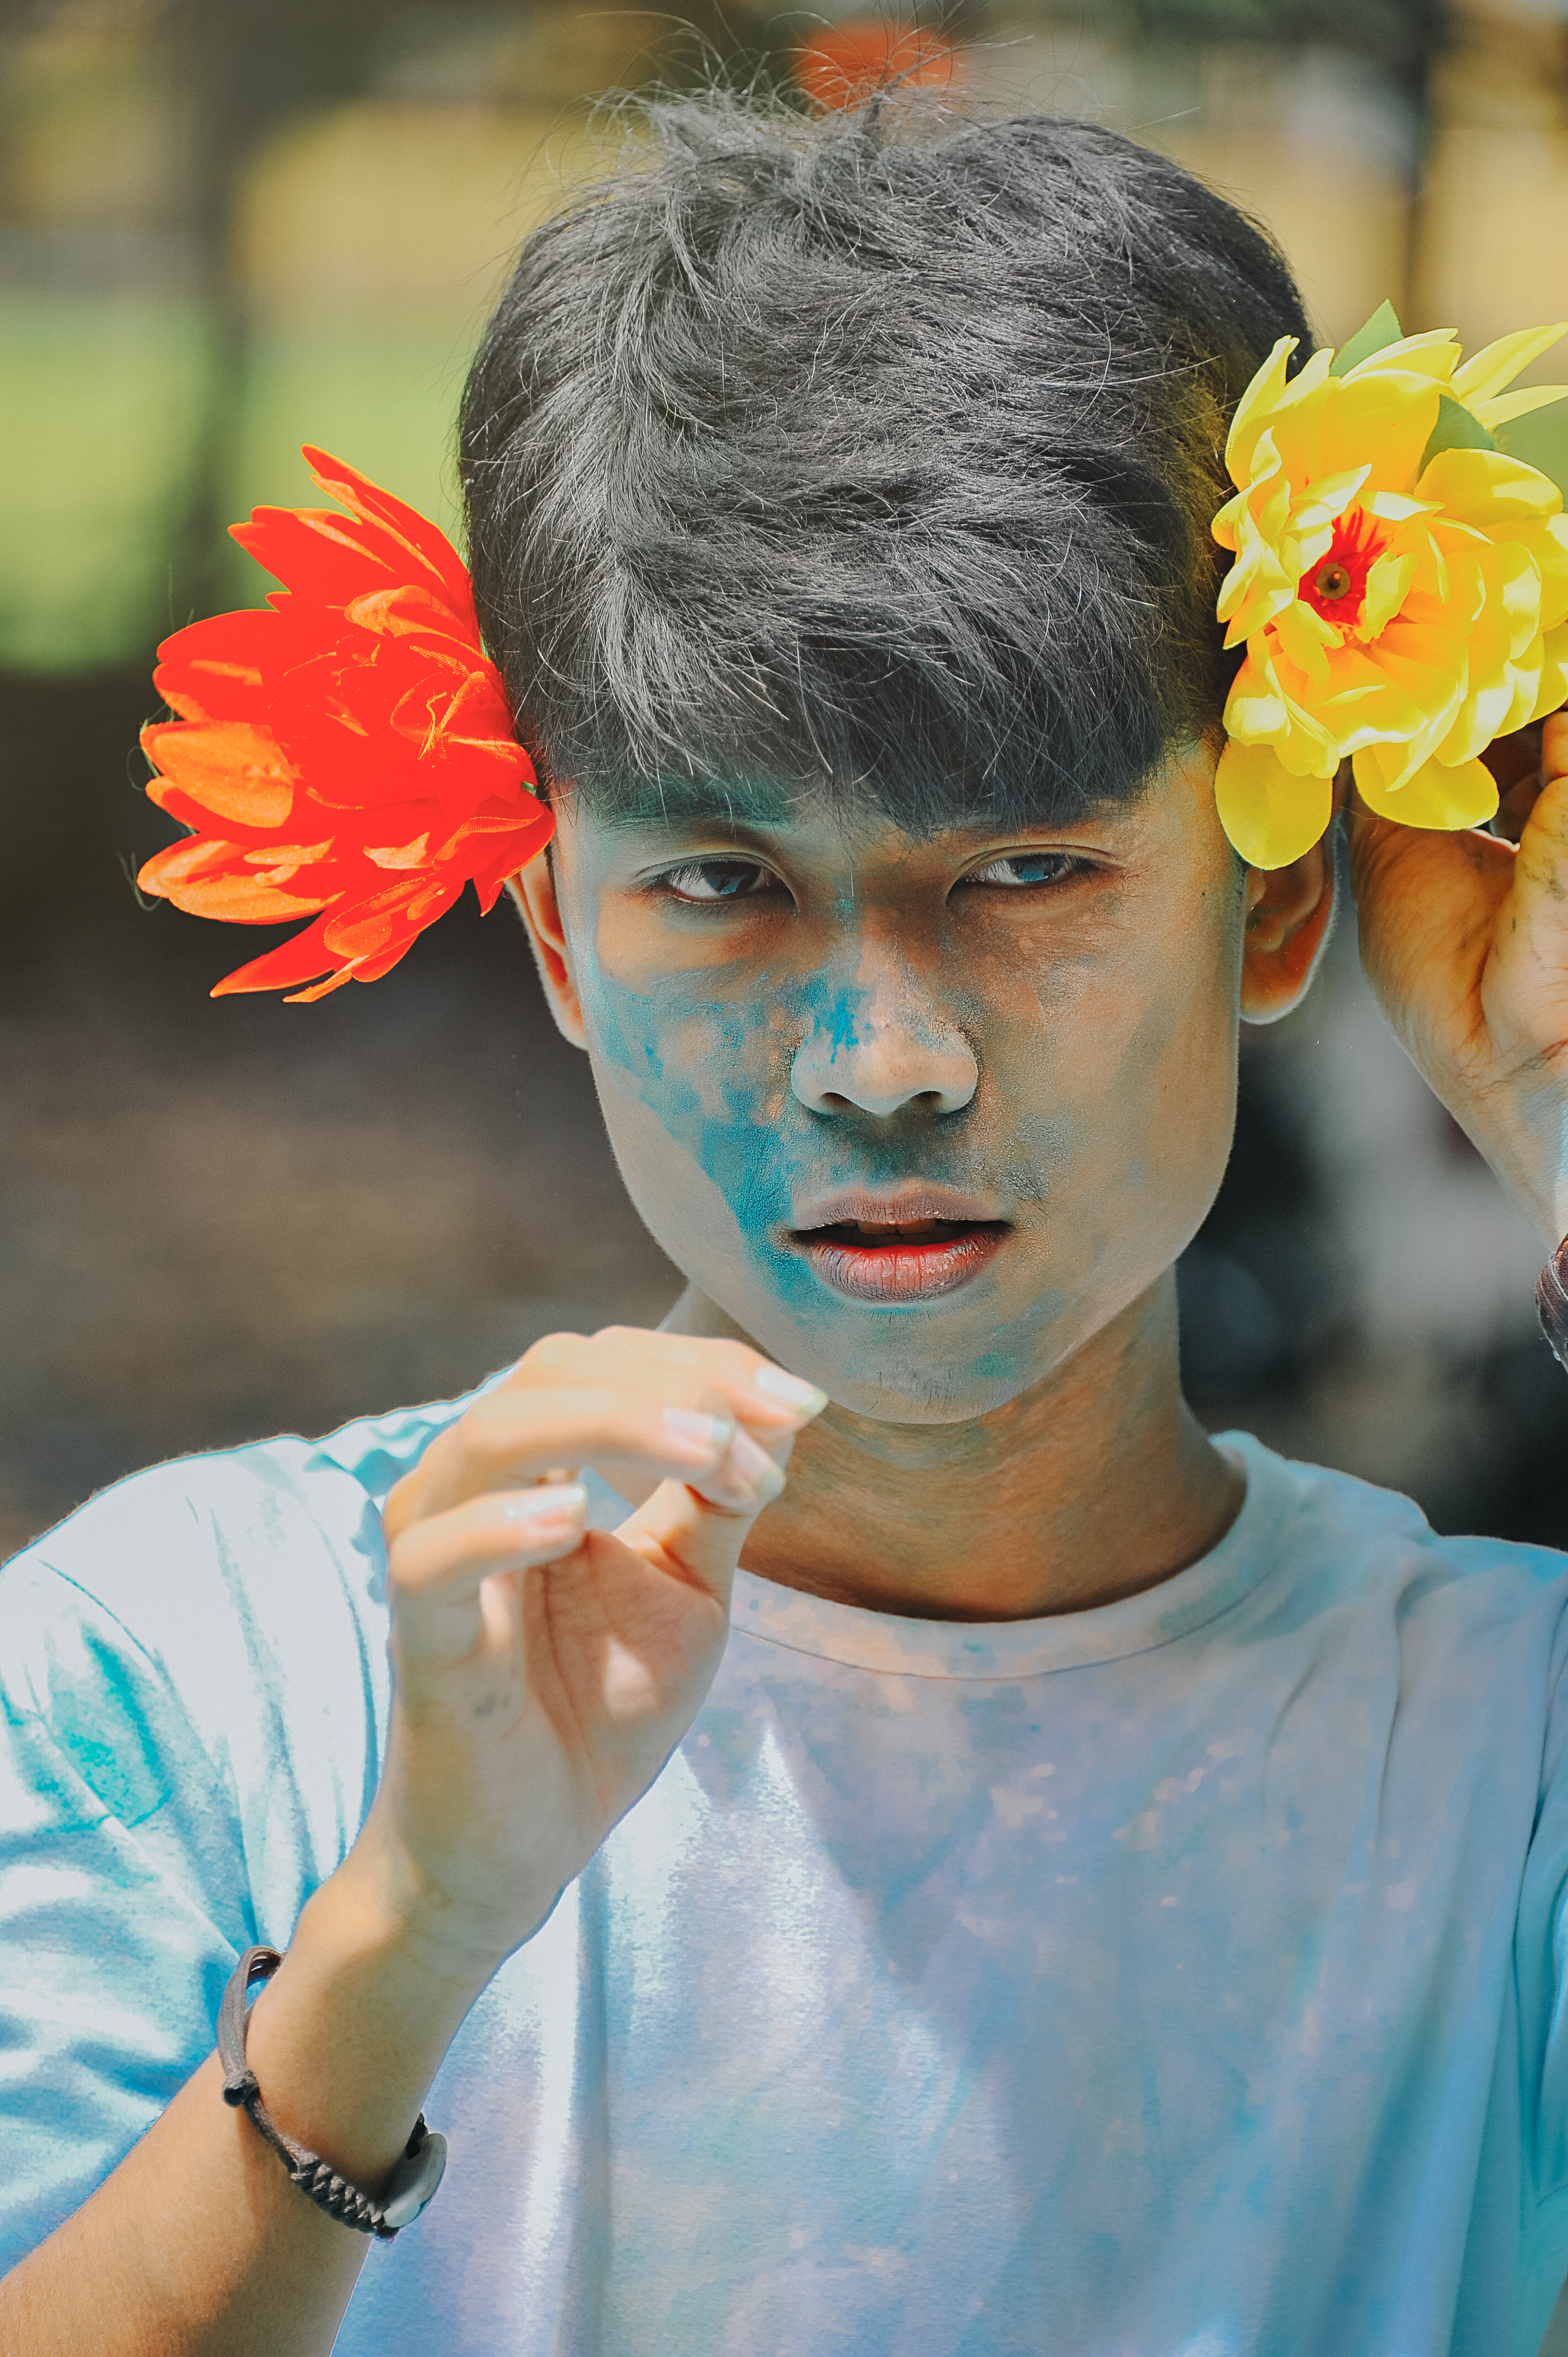
beautiful, boy, yellow, flower, plant, human, fun, spring, girl, hair coloring